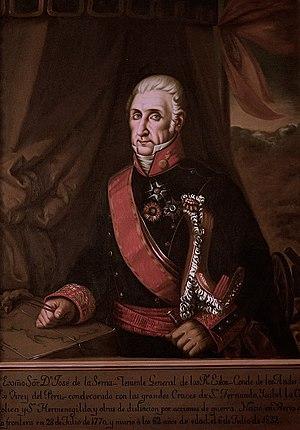
La vice-royauté du Pérou a été créée en 1542, comme district administratif de l'Empire espagnol sous la Maison d'Autriche, et considérée comme un Royaume de la Couronne de Castille. La justification juridique de cette fission monarchique étant le renoncement du dernier prince inca, le Prince impérial Paullu Inca aux droits dynastiques quéchua à l'Empire Catholique de Charles Quint, devenant lui alors Roi du Pérou et successeur légitime des Incas de Cuzco. Elle comprenait à l'origine l'ensemble de l'Amérique du Sud sous domination espagnole, jusqu'à ce que sa taille ne contraigne à la subdiviser en plusieurs vice-royautés afin d'en faciliter la gouvernance, fruit des politiques modernistes des Bourbons. Le Royaume cessera officiellement en 1824 lorsque le dernier vice-roi, José de la Serna se rendra à Simón Bolívar après la bataille d'Ayacucho ; devenant celui-ci dictateur, la République est établie.
José de la Serna, né à Jerez de la Frontera en 1770 et mort à Cadix le 6 juillet 1832, comte des Andes, fut un général espagnol et le dernier vice-roi du Pérou à exercer un pouvoir effectif.